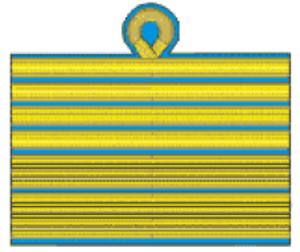
Les codes OTAN des grades des officiers des armées de l'air définissent des équivalences de grades entre les rangs d’officiers des armées de l'air nationales membres de l'Organisation du traité de l'Atlantique nord.